Jan Boner

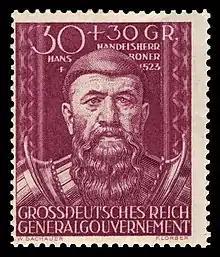
Hans Boner on a stamp from 1944

Jan Boner (before 1463–1523), also known as Hans Boner, was a German naturalised Polish merchant and banker. He was one of the wealthiest people of his time in Europe.